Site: brandenburg
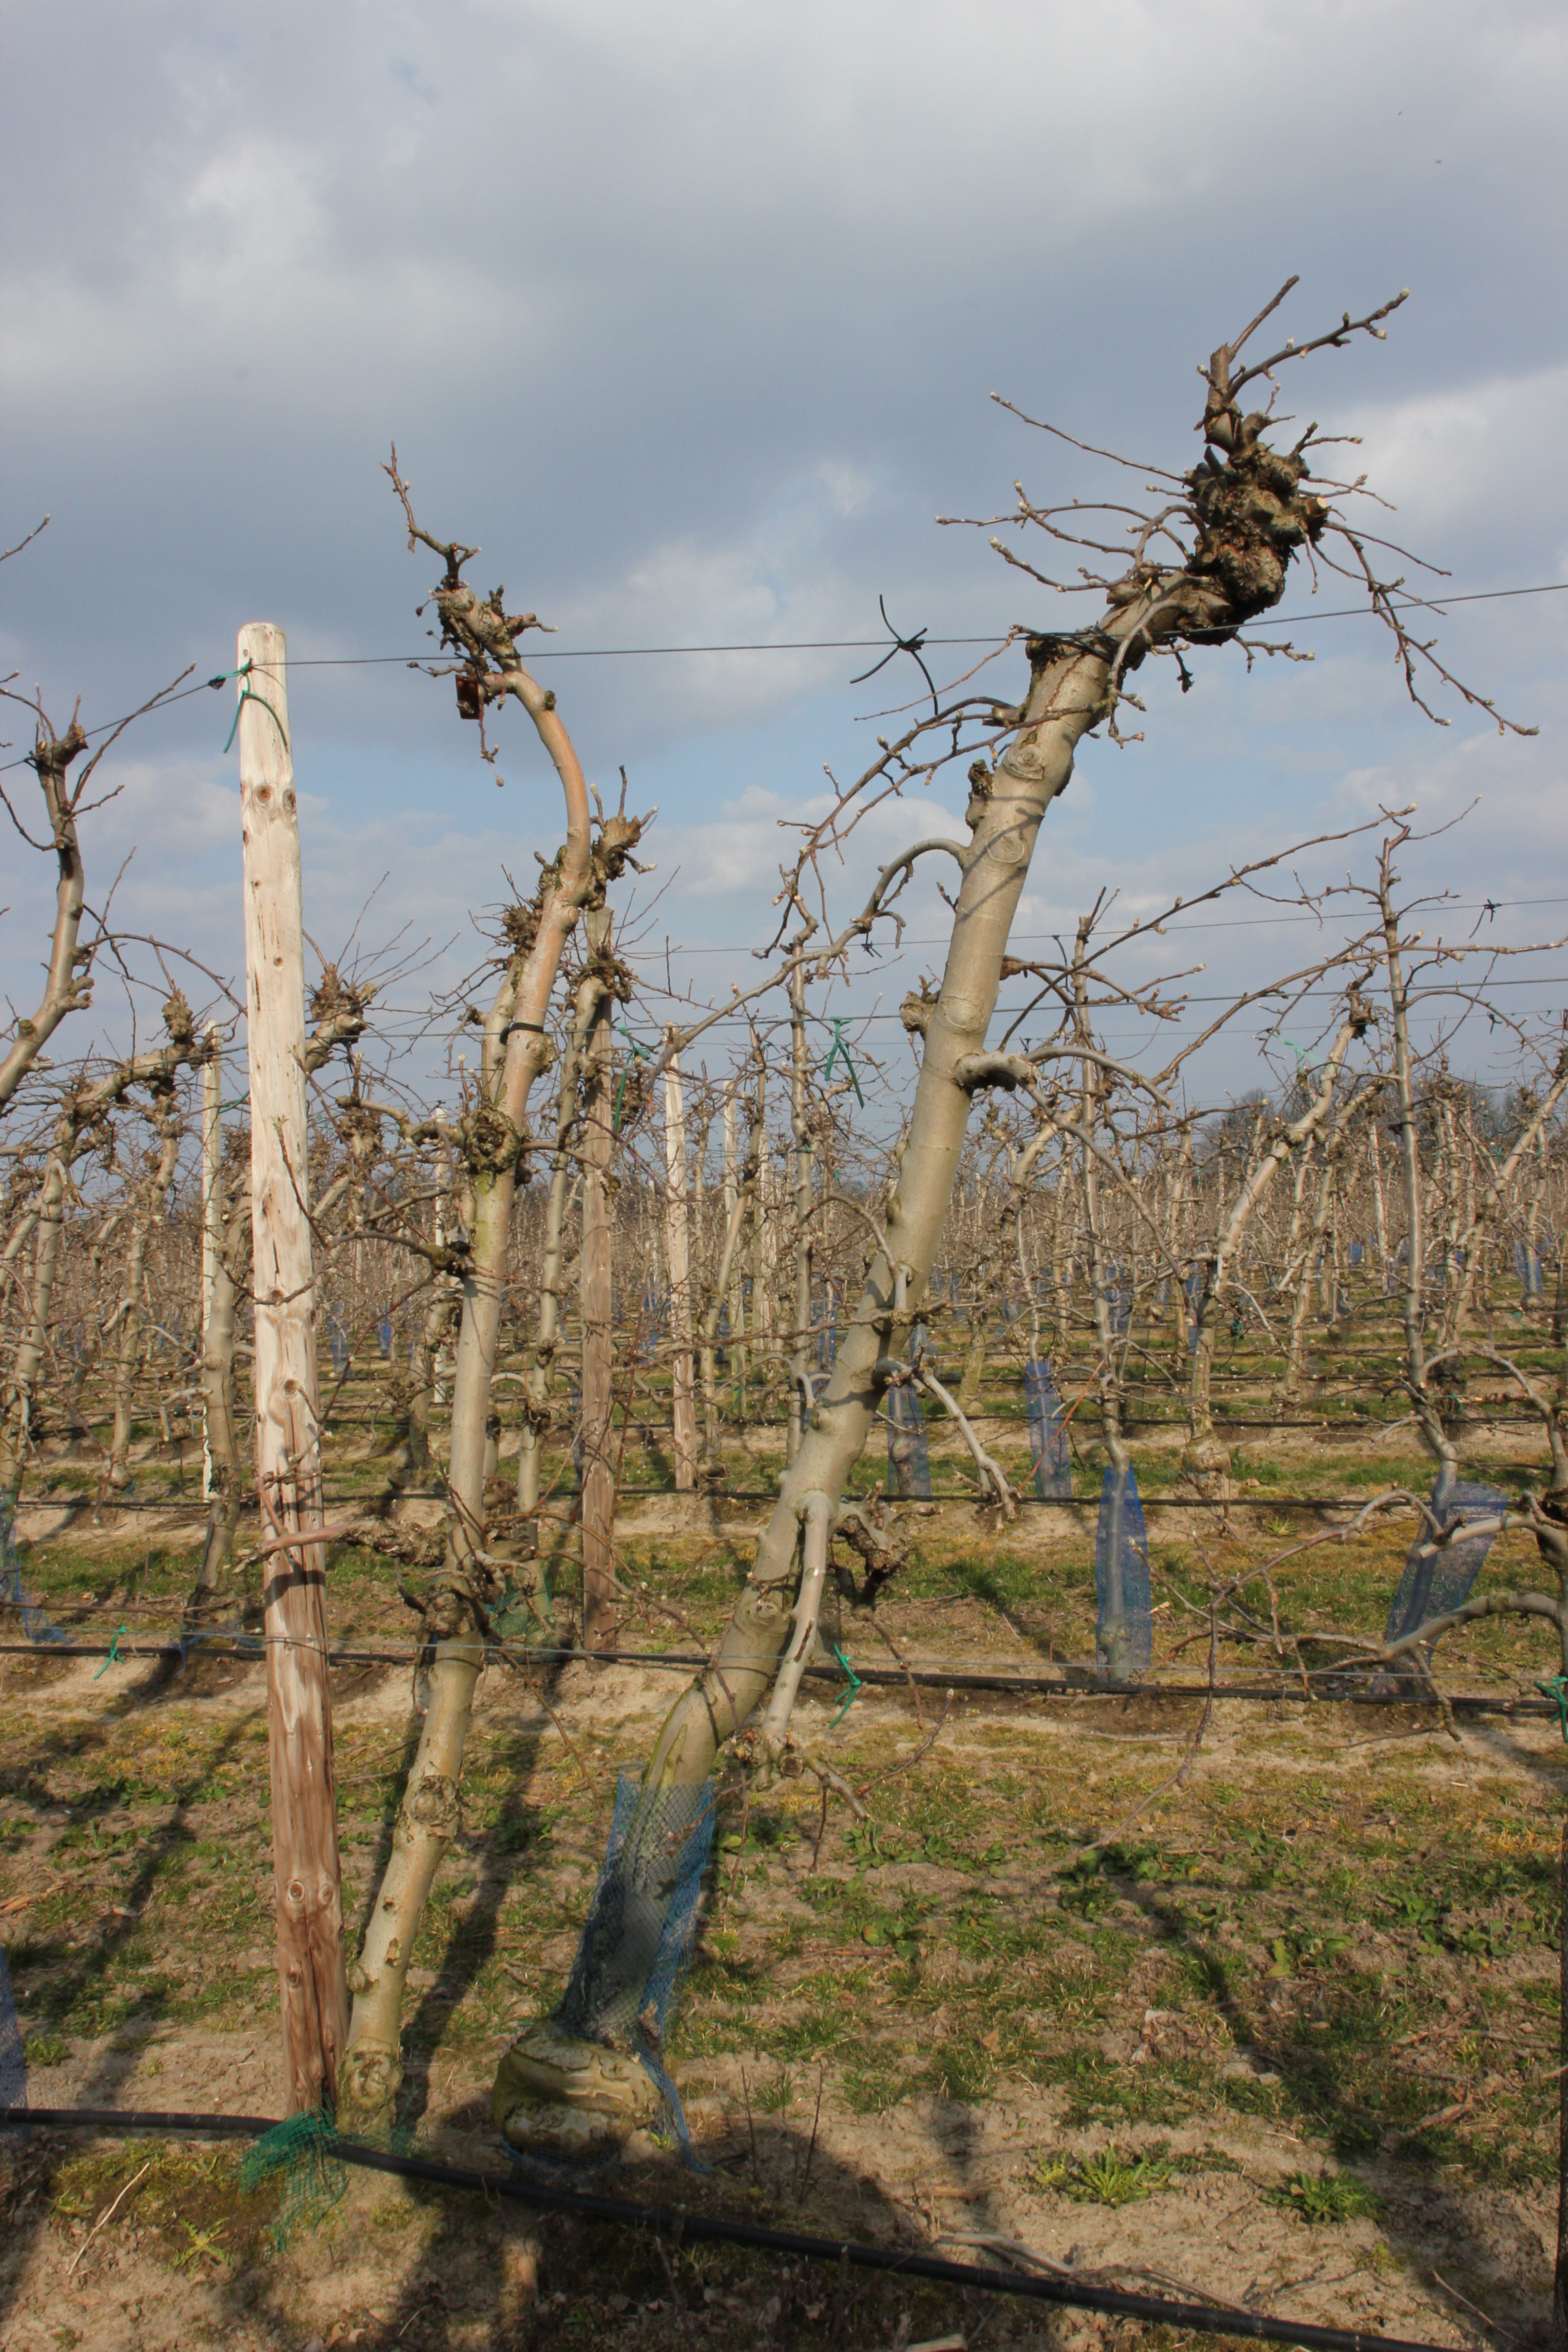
Growth stage (BBCH 03): Bud development